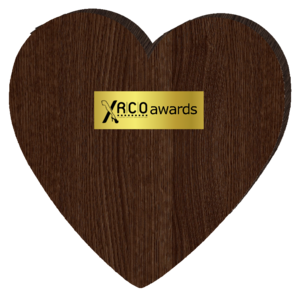
Les XRCO Awards sont décernés chaque année par la X-Rated Critics Organization pour récompenser les personnalités de l'industrie pornographique.